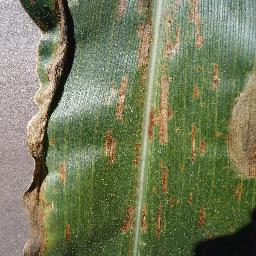
Label: Corn_(Maize)___Gray_Leaf_Spot_(Cercospora)